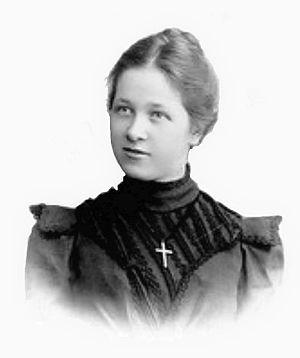
Marie Under, morte le 25 septembre 1980 à Stockholm en Suède est une poétesse estonienne. C'est l'un des écrivains estoniens les plus importants de la seconde moitié du XXᵉ siècle, couronnée par de nombreux prix littéraires dans son pays.